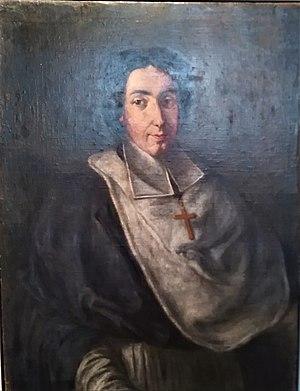
Jean de Caulet évèque de Grenoble (1727 - 1771) tableau du musée de l'ancien évêché de Grenoble
Le château de Chaulnes est situé à Noyarey, commune du département de l'Isère, dans la région Auvergne-Rhône-Alpes.
Jean de Caulet, né à Toulouse le 7 avril 1693 et mort à Grenoble le 27 septembre 1771, est un évêque catholique français, évêque de Grenoble de 1727 à sa mort en 1771.